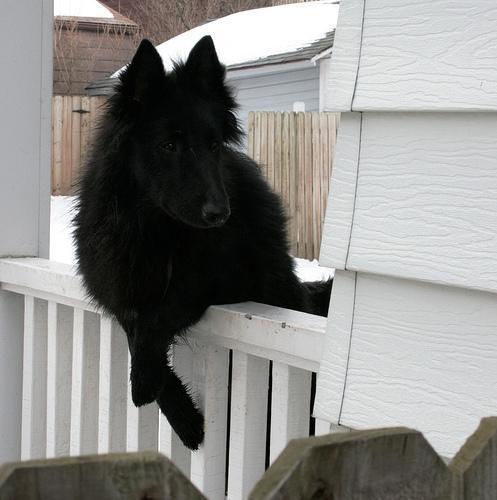
groenendael